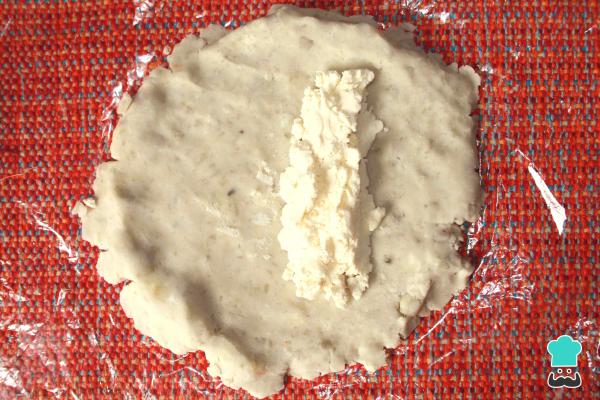
Para armar las empanadas, cubre con un plástico la mesa de trabajo, coloca la bola en el centro y aplasta la masa hasta lograr algo semejante a un circulo.Rellena las empanadas venezolanas con una buena porción de queso, colocándolo como se ve en la foto, en forma de hilera, y sin tocar los bordes de la masa.